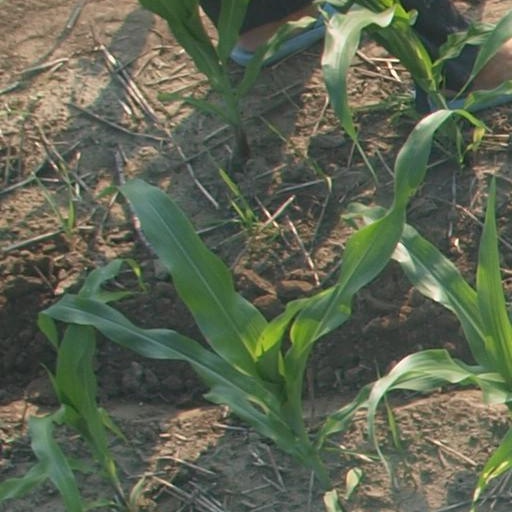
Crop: maize; corn